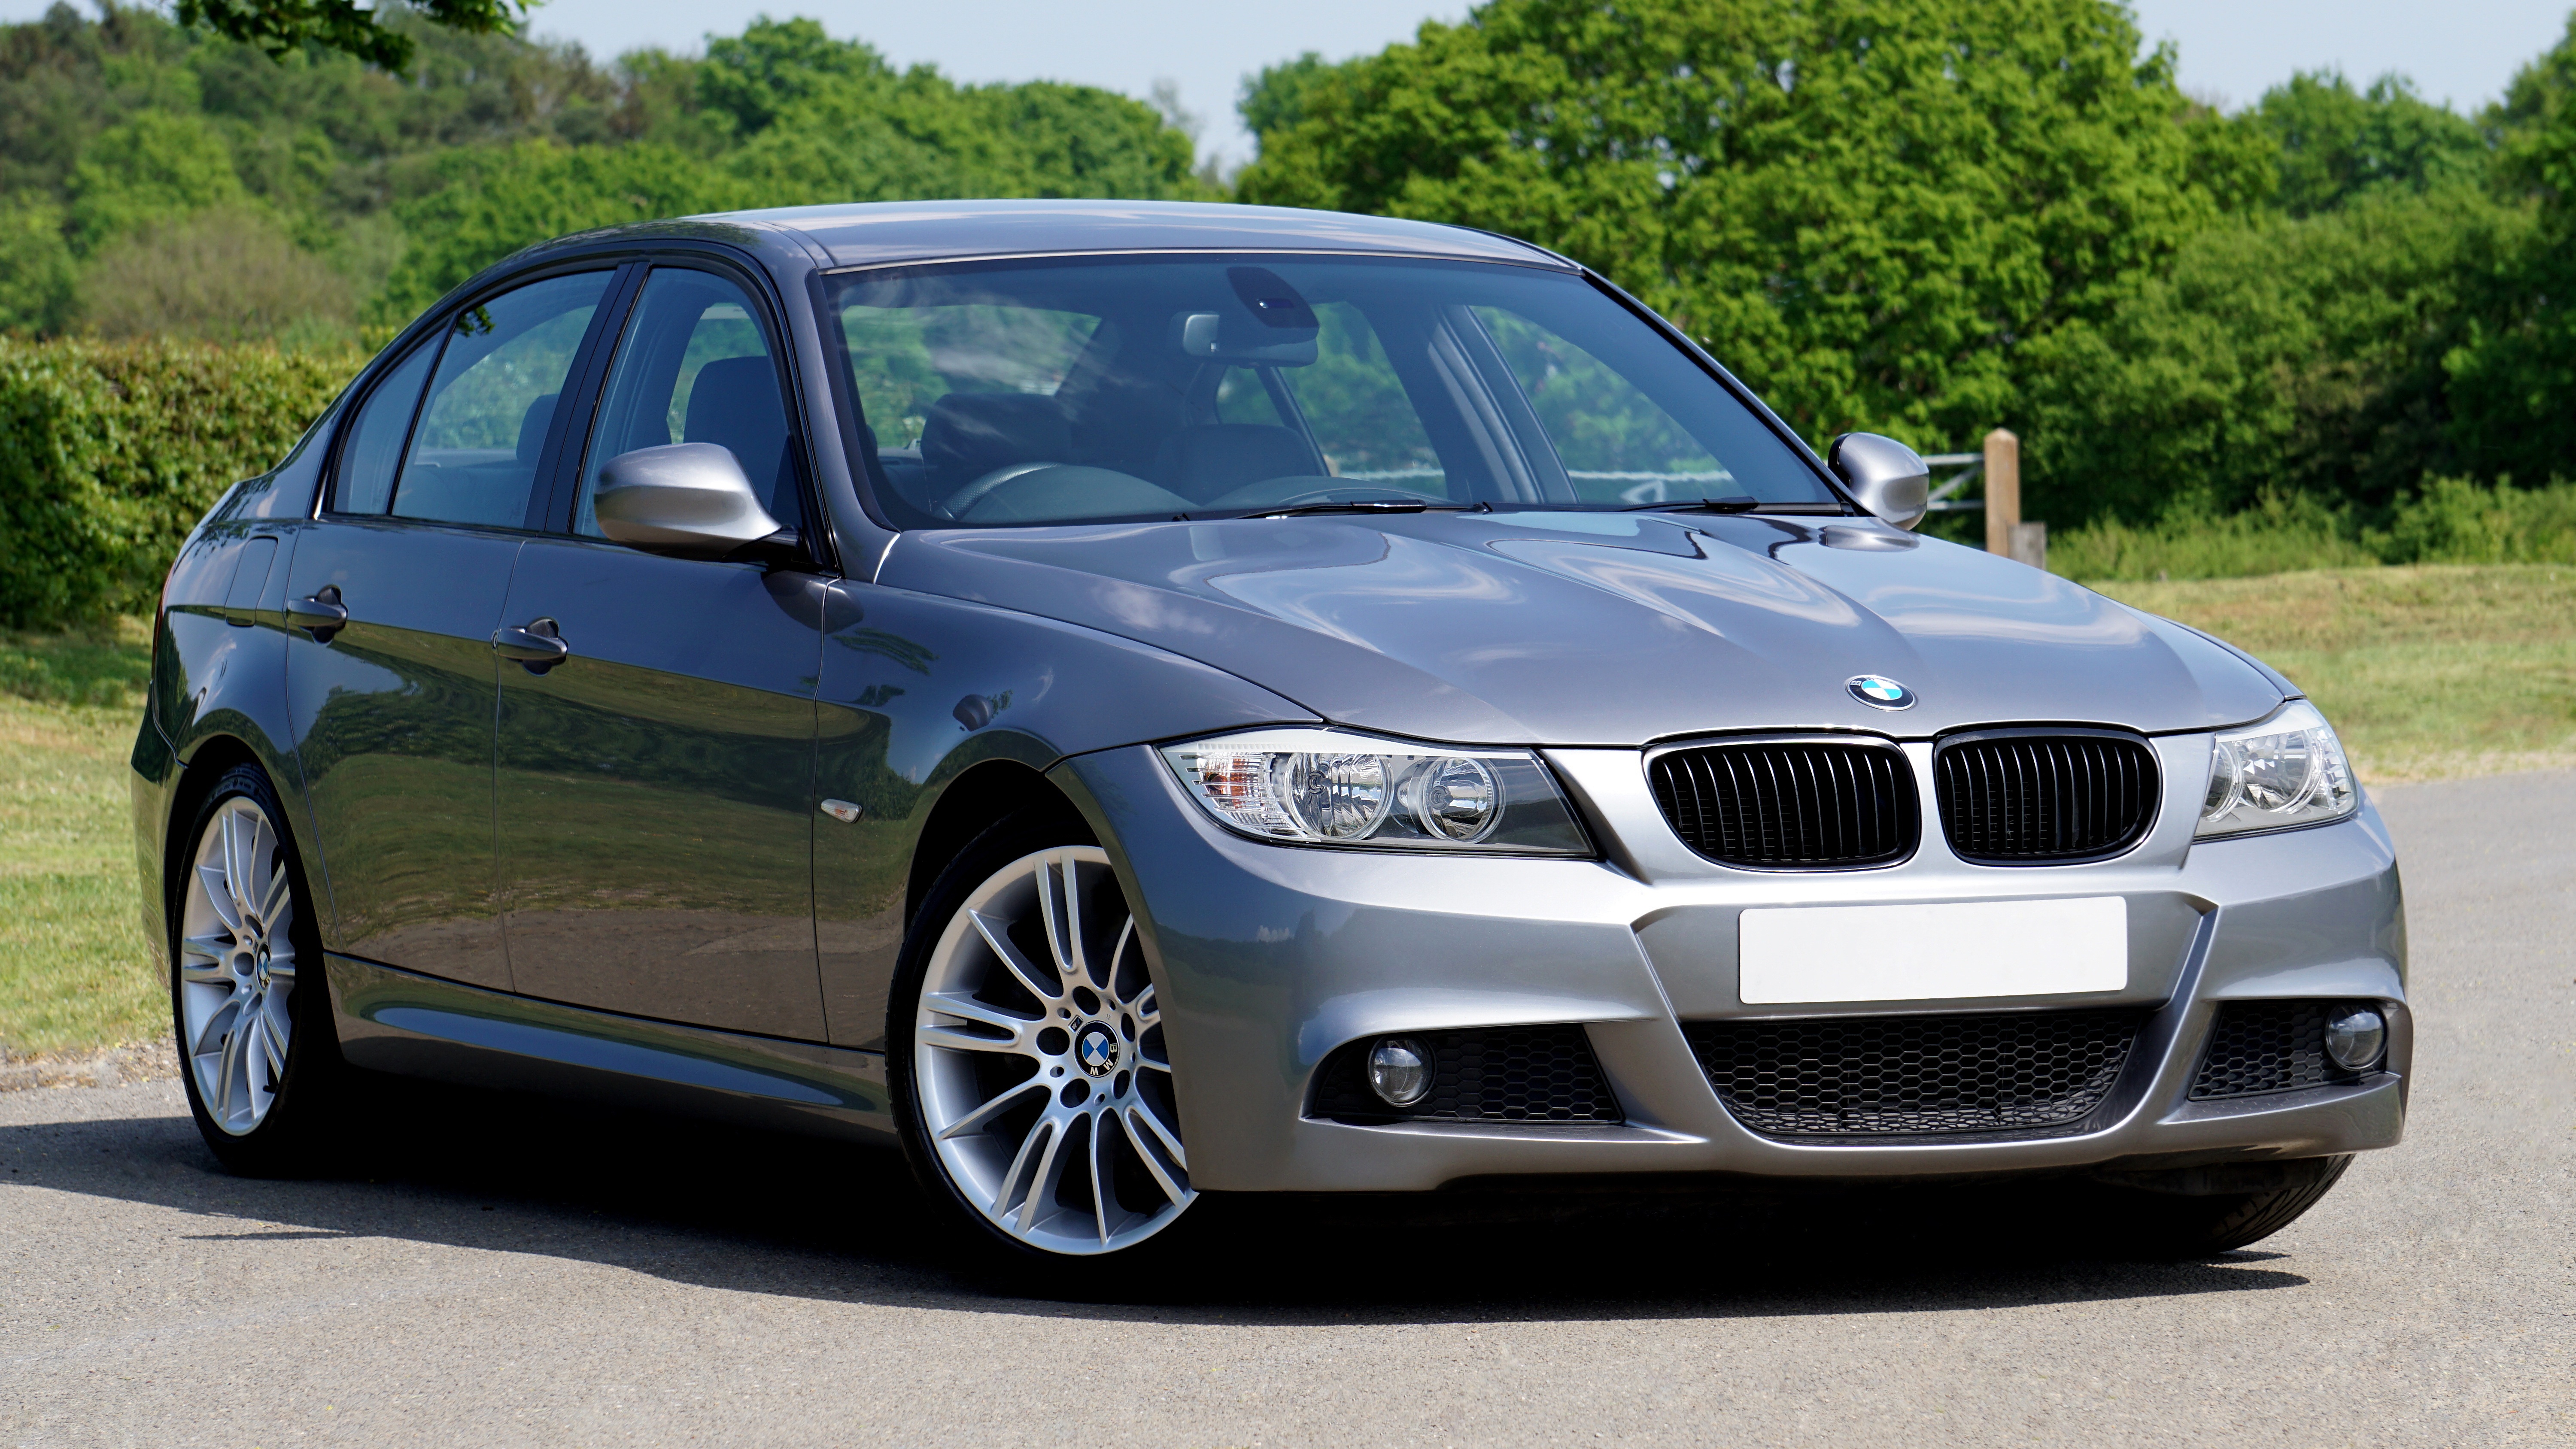
car, wheel, automobile, driving, transportation, transport, model, vehicle, drive, auto, machine, headlight, speed, modern, automotive, sports car, bumper, power, sporty, luxury, rim, motor, sedan, style, bmw, convertible, expensive, coupe, fast, elegance, land vehicle, automobile make, automotive exterior, automotive design, luxury vehicle, family car, executive car, bmw 3 series e90, bmw 335, bmw 3 series f30, personal luxury car, bmw 3 series gran turismo, bmw 320